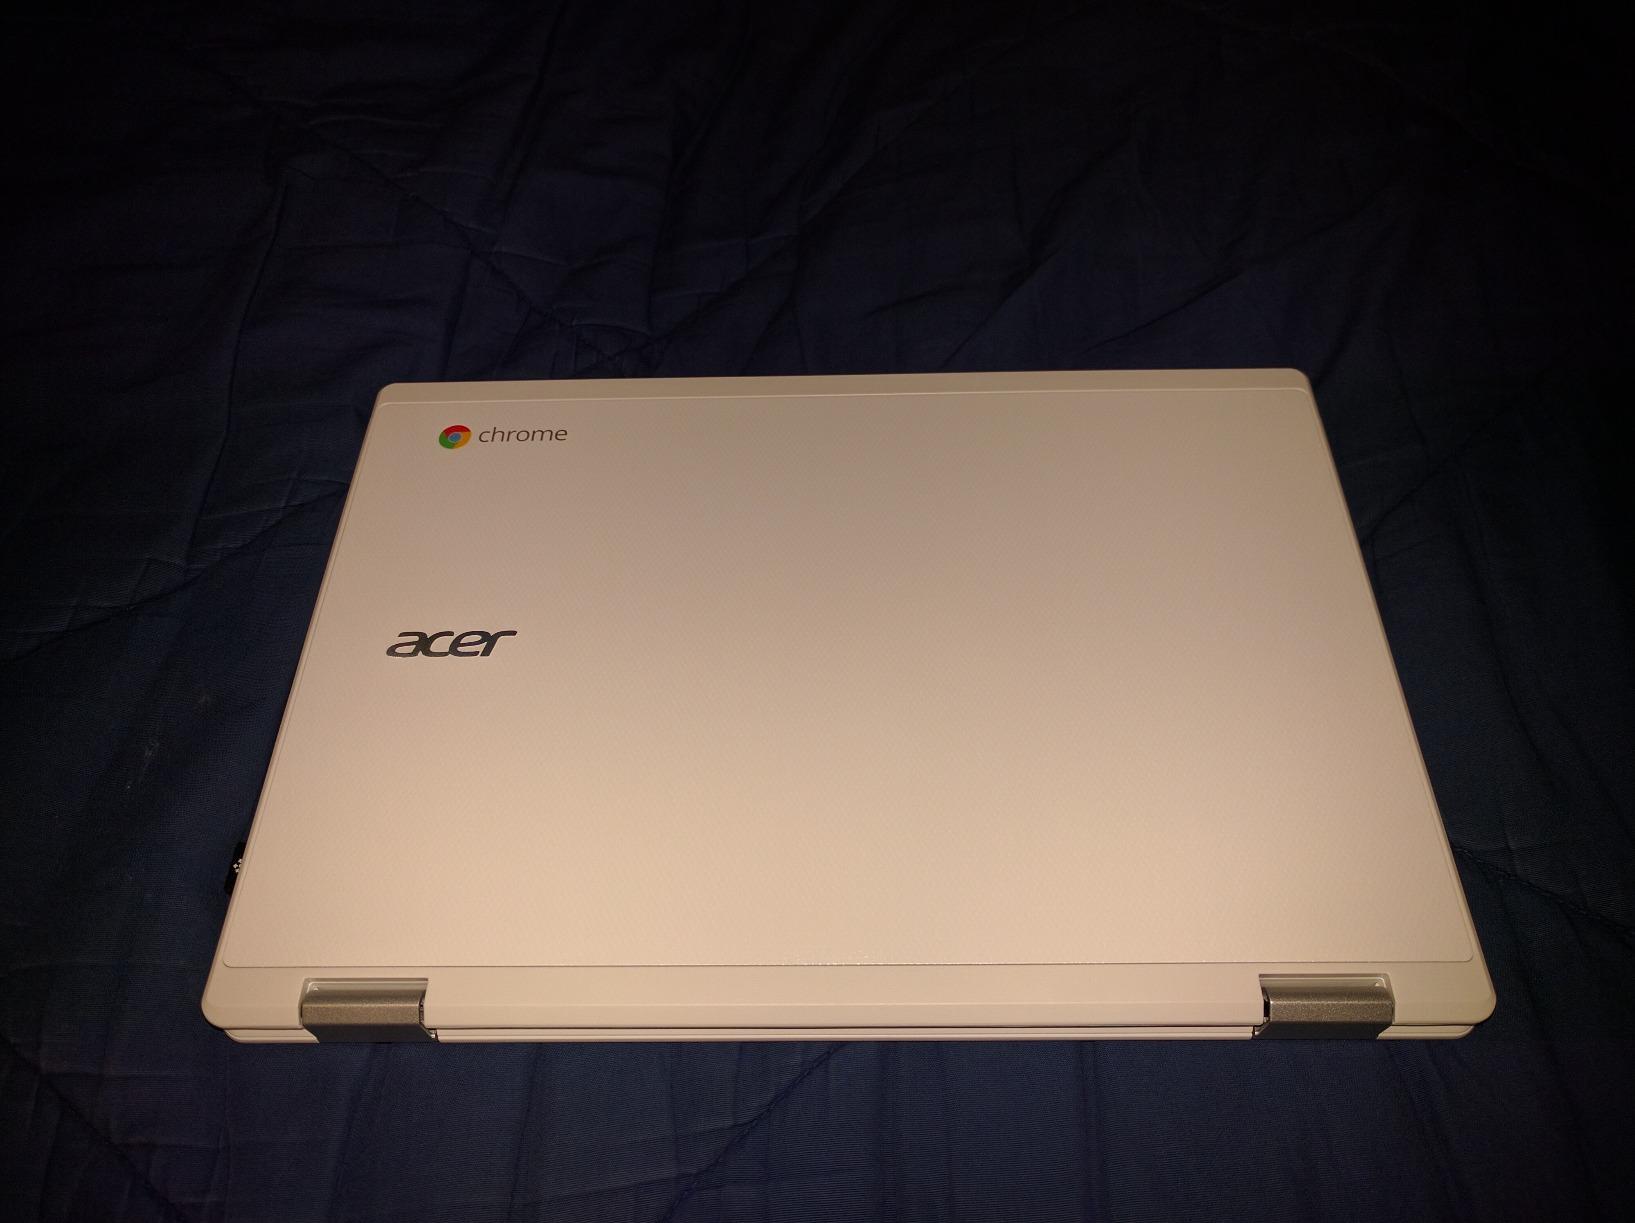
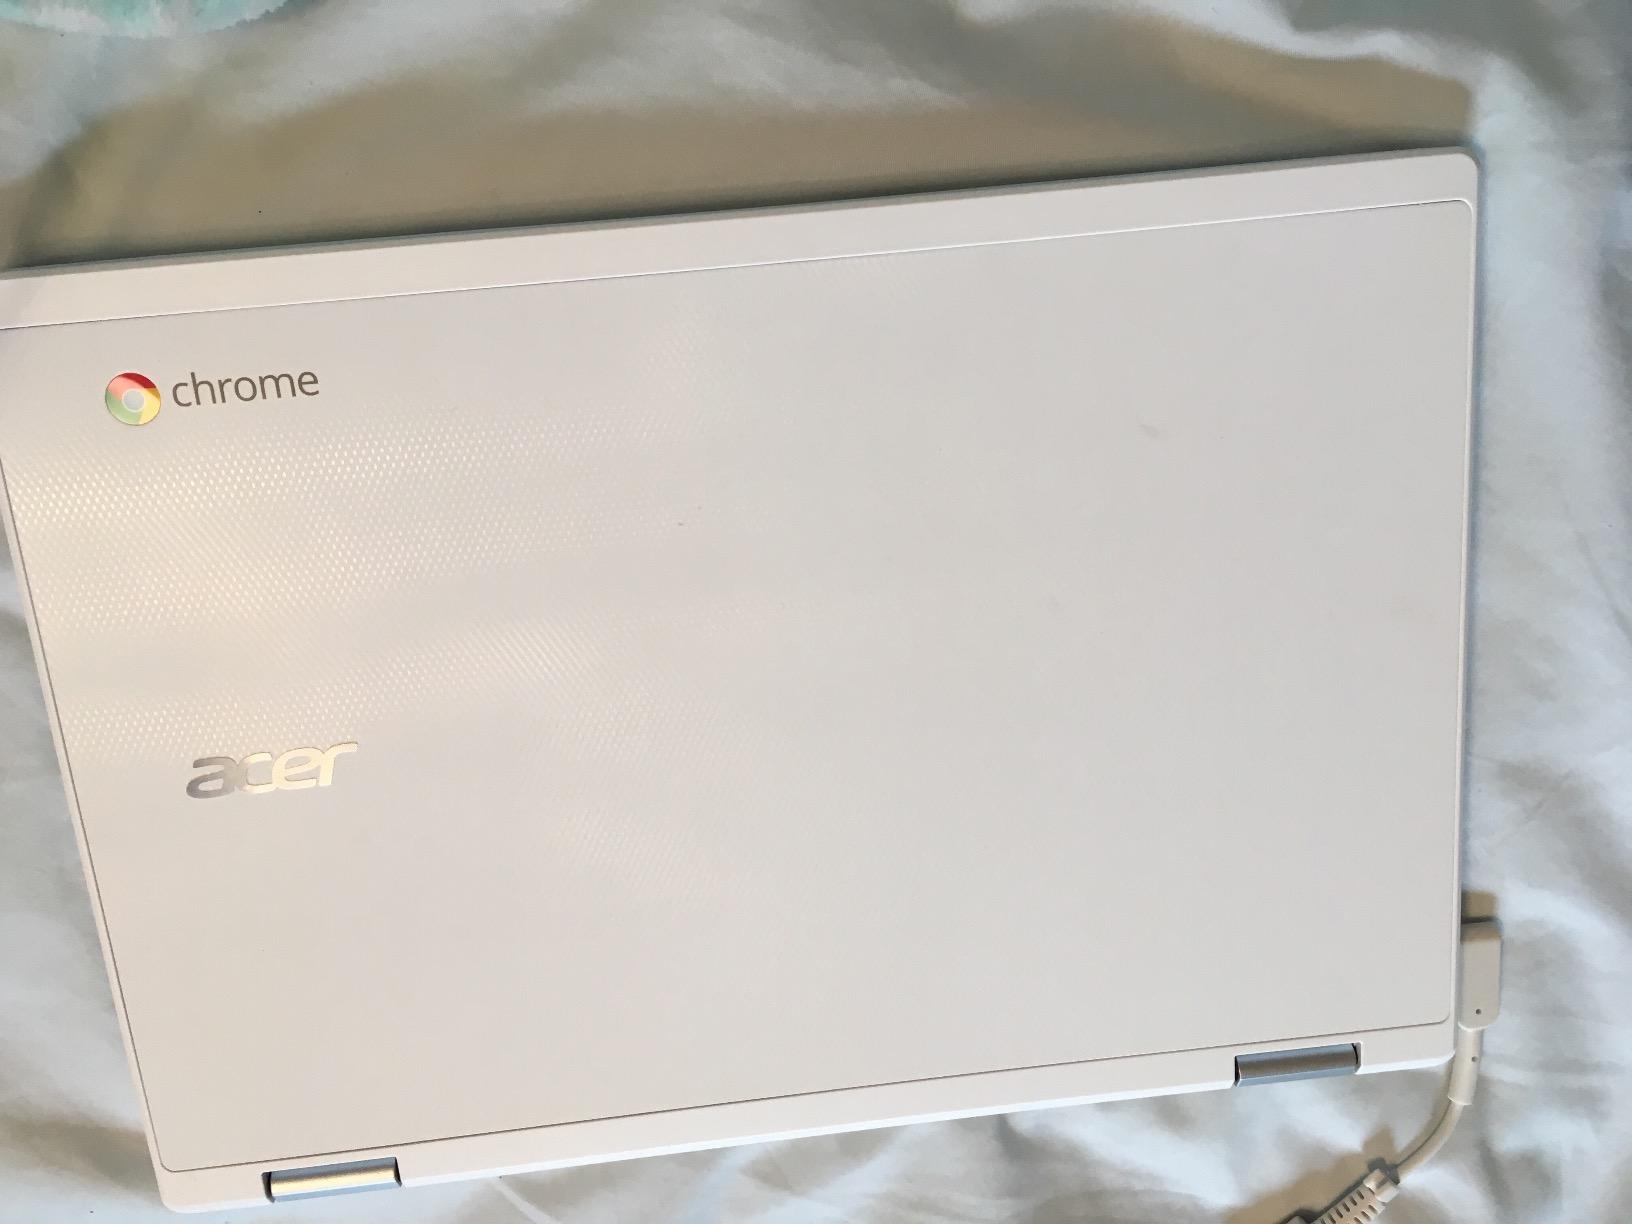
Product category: laptop
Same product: yes